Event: Nepal Earthquake
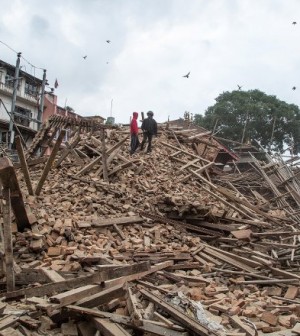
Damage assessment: damage